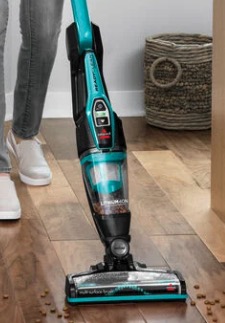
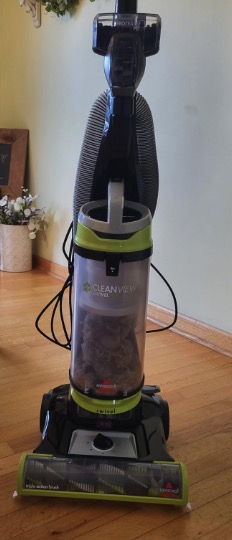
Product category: items_vacuum
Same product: no